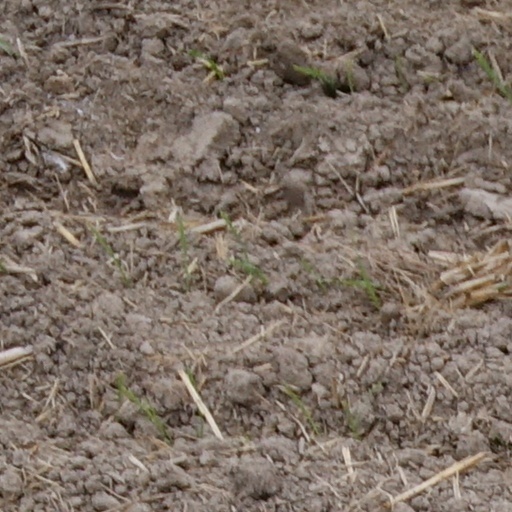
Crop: wheat